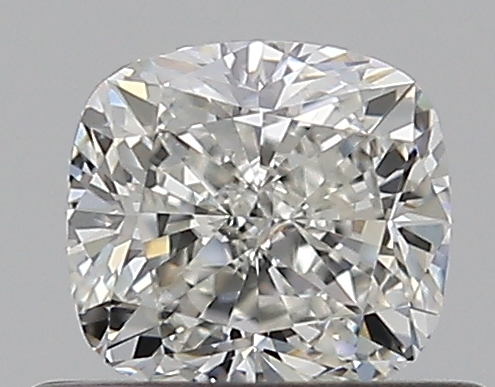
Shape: cushion
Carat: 0.5
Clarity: VVS2
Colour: I
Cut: VG
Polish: EX
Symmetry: VG
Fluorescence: N
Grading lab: GIA
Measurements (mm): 4.55 x 4.28 x 3.03